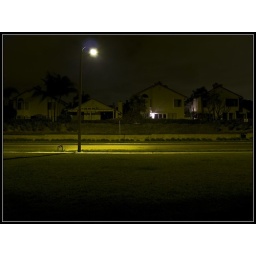
I wish a car had driven by when I shot this, or a person walked by.